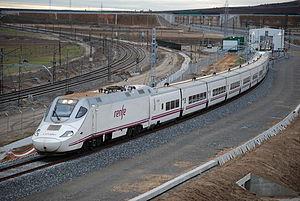
La ligne de Madrid à Hendaye, aussi appelée ligne de Madrid à Irun, ligne Générale du Nord ou même ligne Impériale, est une voie ferrée de 641,60 kilomètres de longueur qui appartient au réseau ferroviaire espagnol. Elle est l'un des principaux axes radiaux reliant Madrid avec le Pays basque et traverse une grande part de la province de Castille-et-Léon. Elle aboutit dans le Pays basque et dans les régions frontalières d'Irun en Espagne et d'Hendaye en France. Selon les référentiels d'Adif, cette ligne porte le numéro 100.
Le S-130, ou Talgo 250, surnommé « le mini-canard », est un train à grande vitesse, dont l'écartement des essieux est réglable sans arrêter le train.